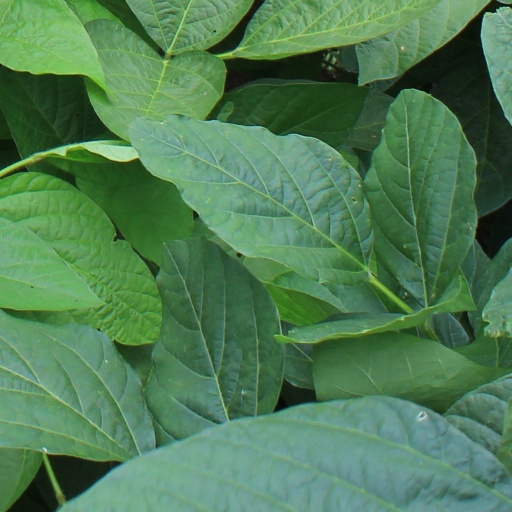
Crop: soybean